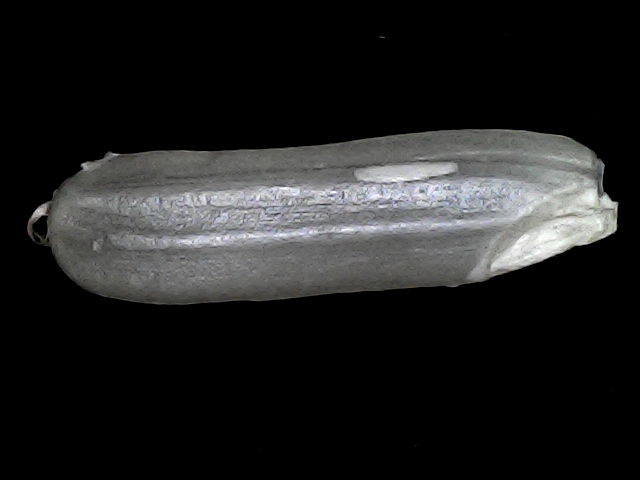
Rice variety: BRRI102